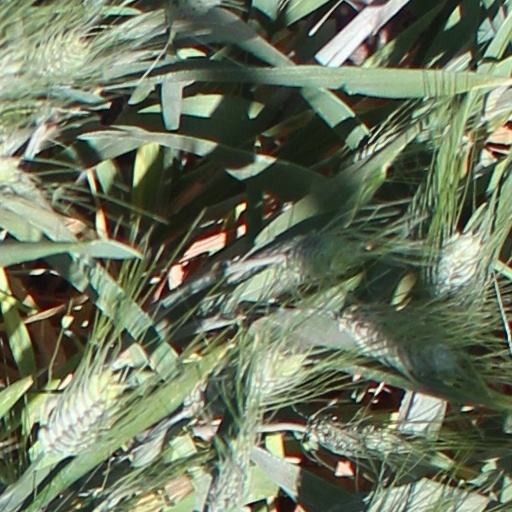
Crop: wheat